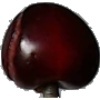
Label: Cherry 1